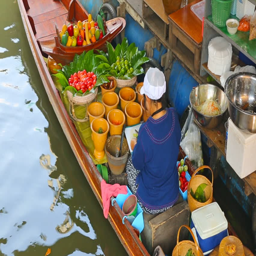
cuisine on the boat - floating market